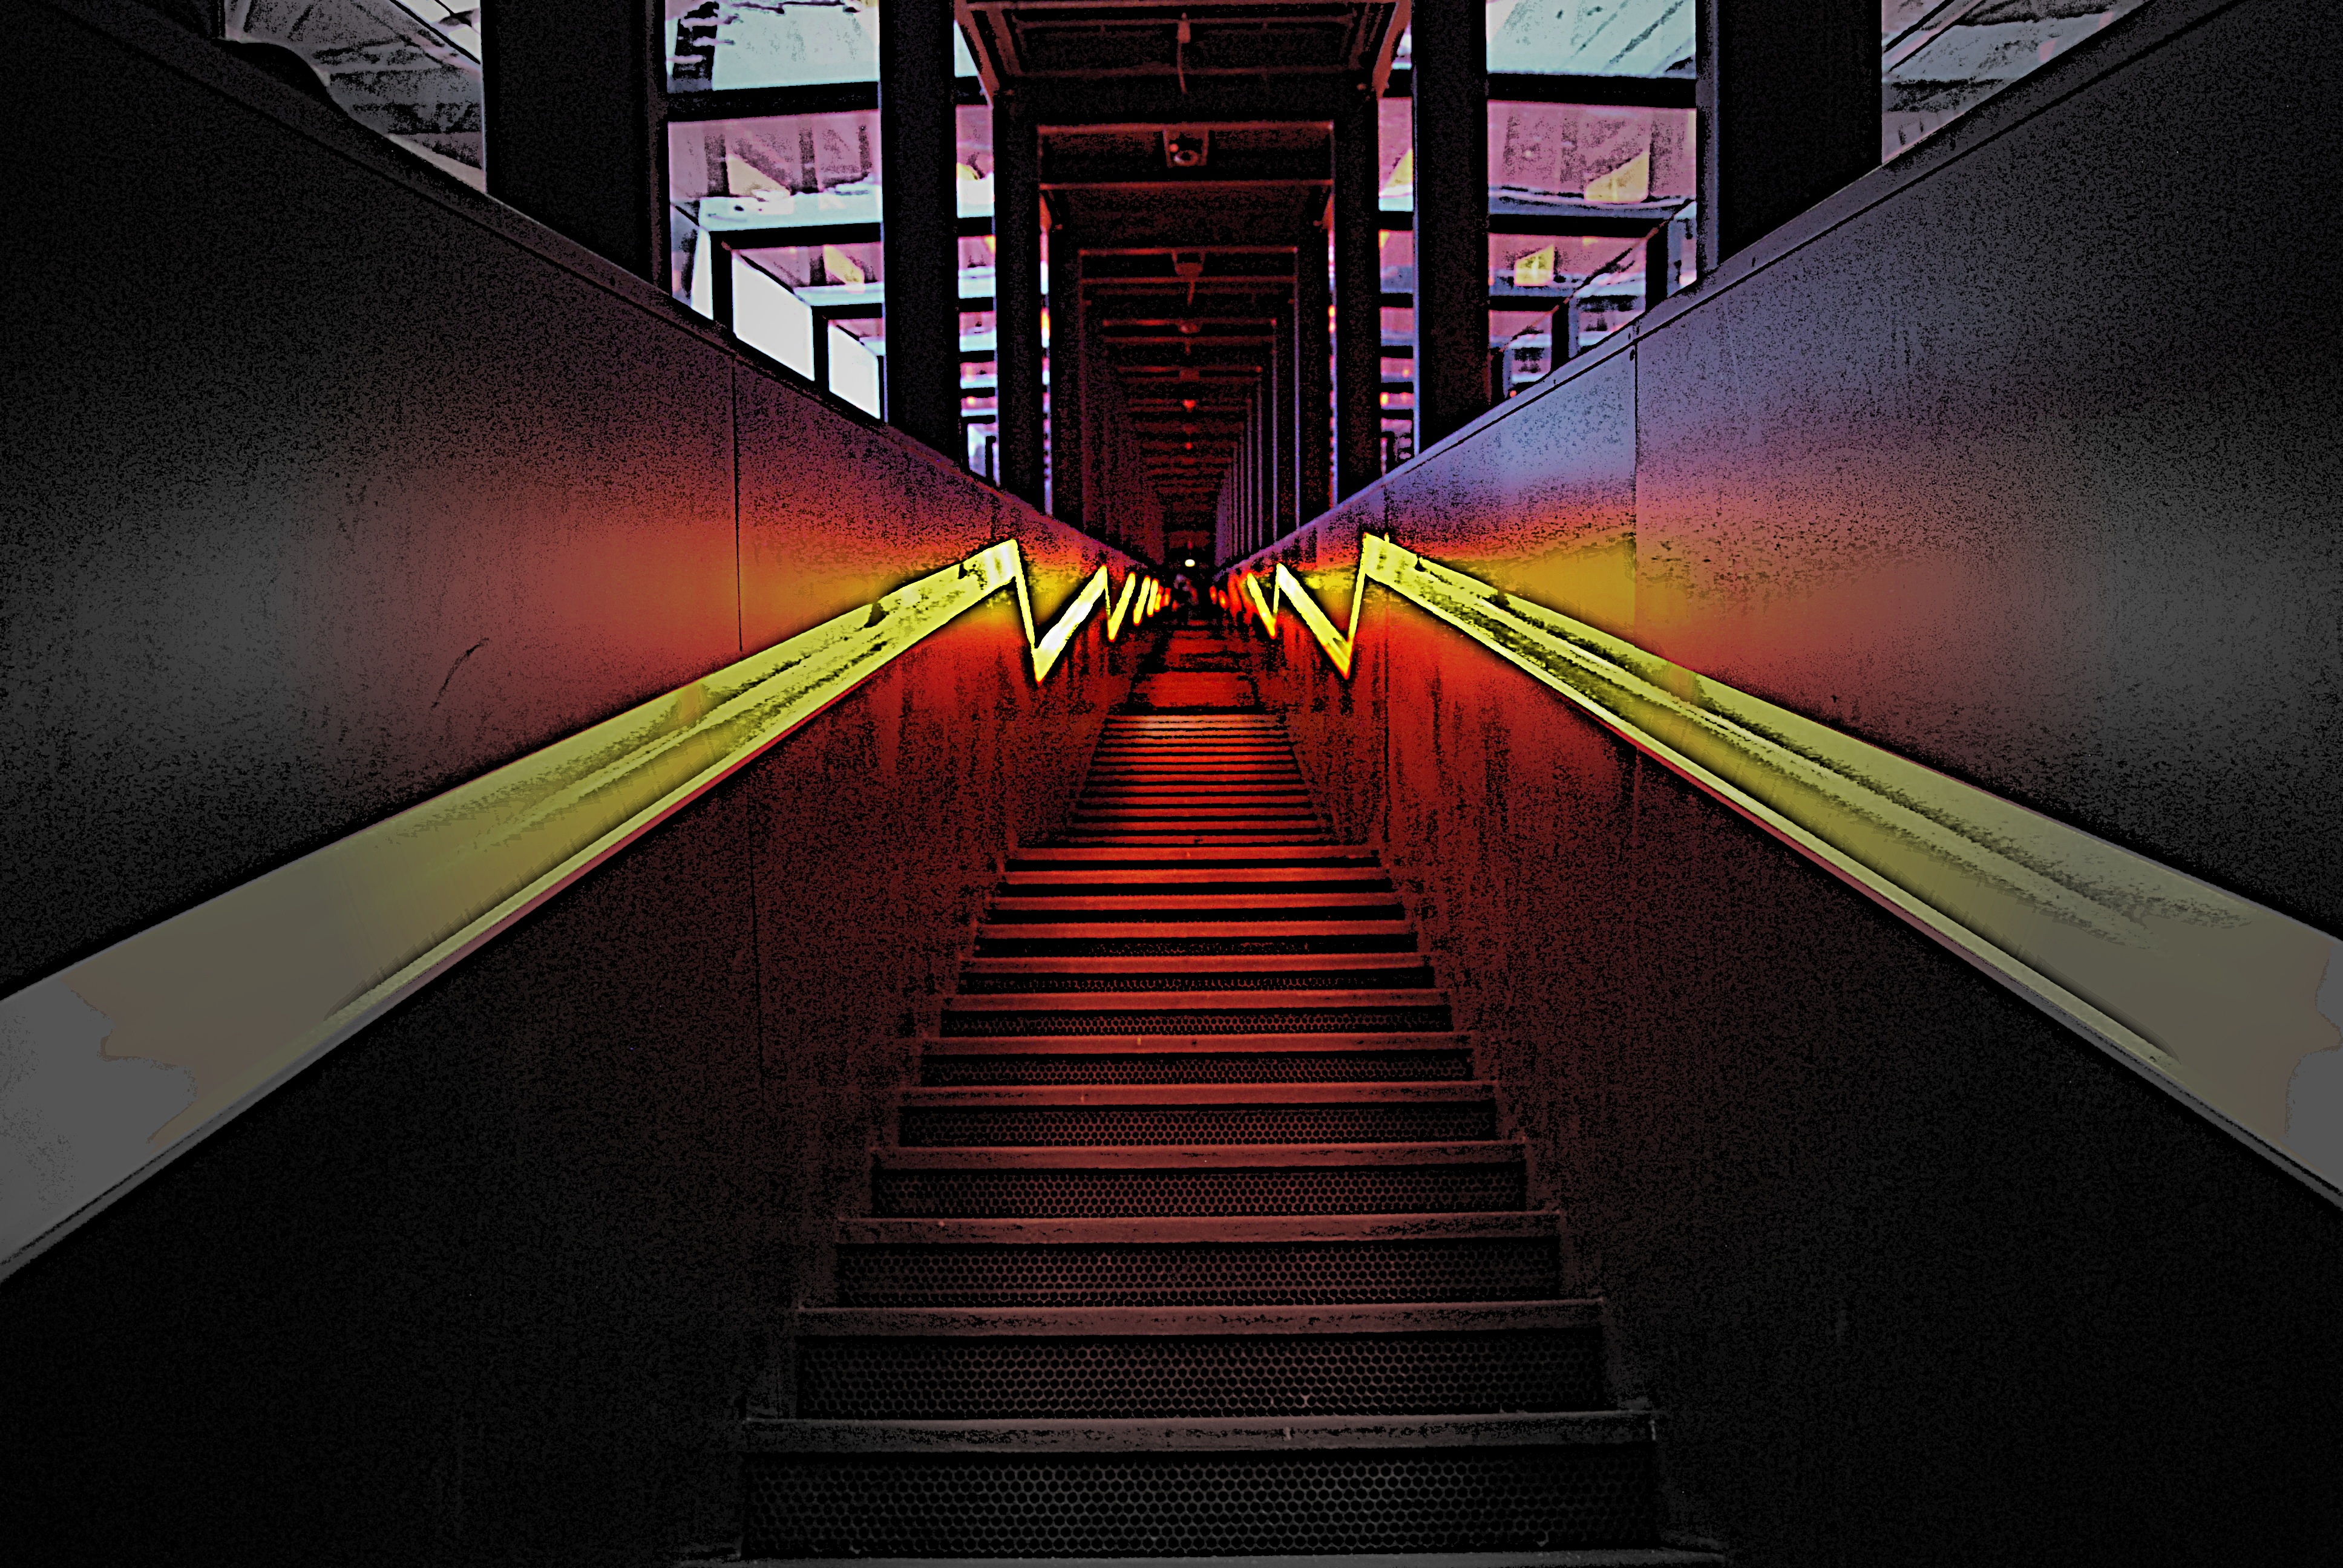
light, night, staircase, escalator, line, red, color, darkness, black, eat, interior design, stairs, symmetry, snapshot, down, bill, shape, input, zollverein, ruhr museum